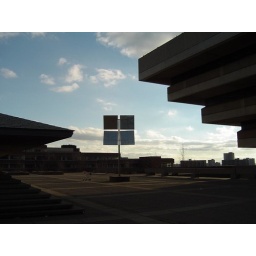
Second floor of the ross building near scott library